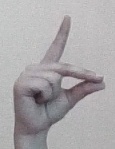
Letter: ta